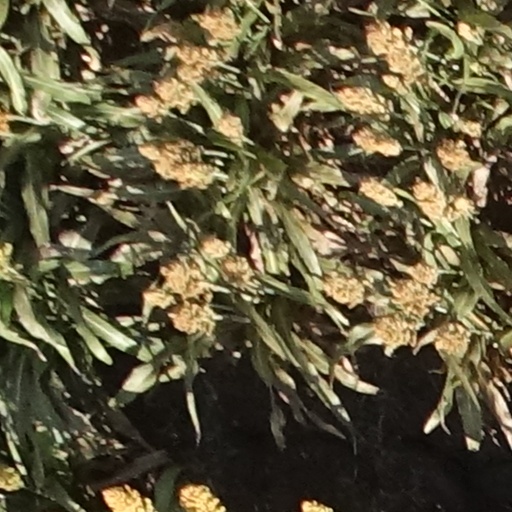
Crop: sorghum